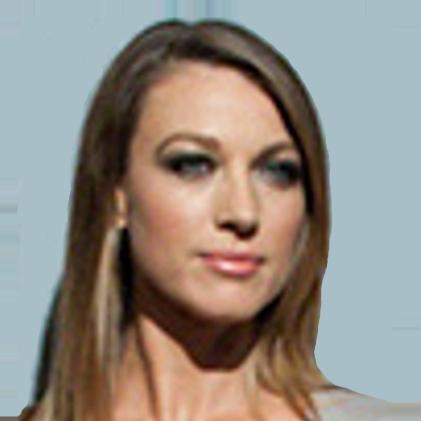
Age: 37